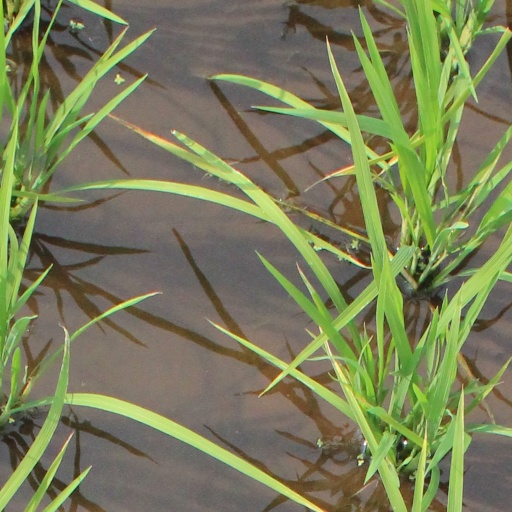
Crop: rice